Hanna Formation

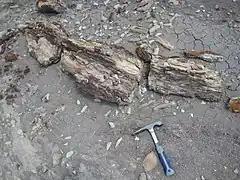
Petrified wood from the Hanna Formation

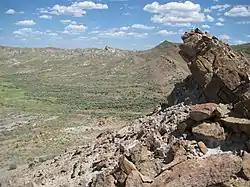
Tilted strata of the Hanna Formation

The Hanna Formation is a geologic formation in Wyoming. It preserves fossils dating back to the Torrejonian to Tiffanian stages of the Paleogene period.